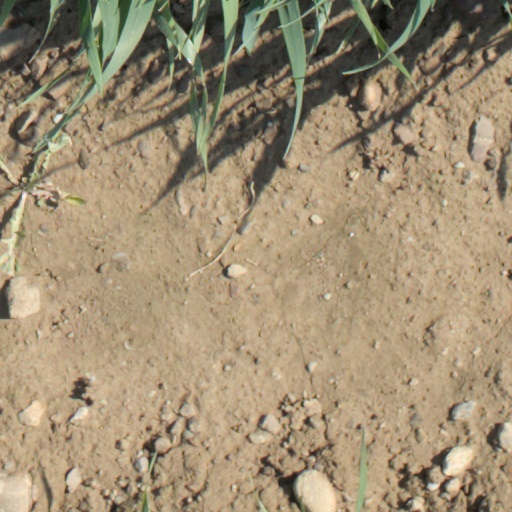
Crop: wheat